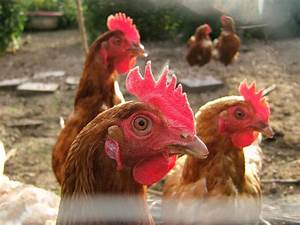
Label: gallina